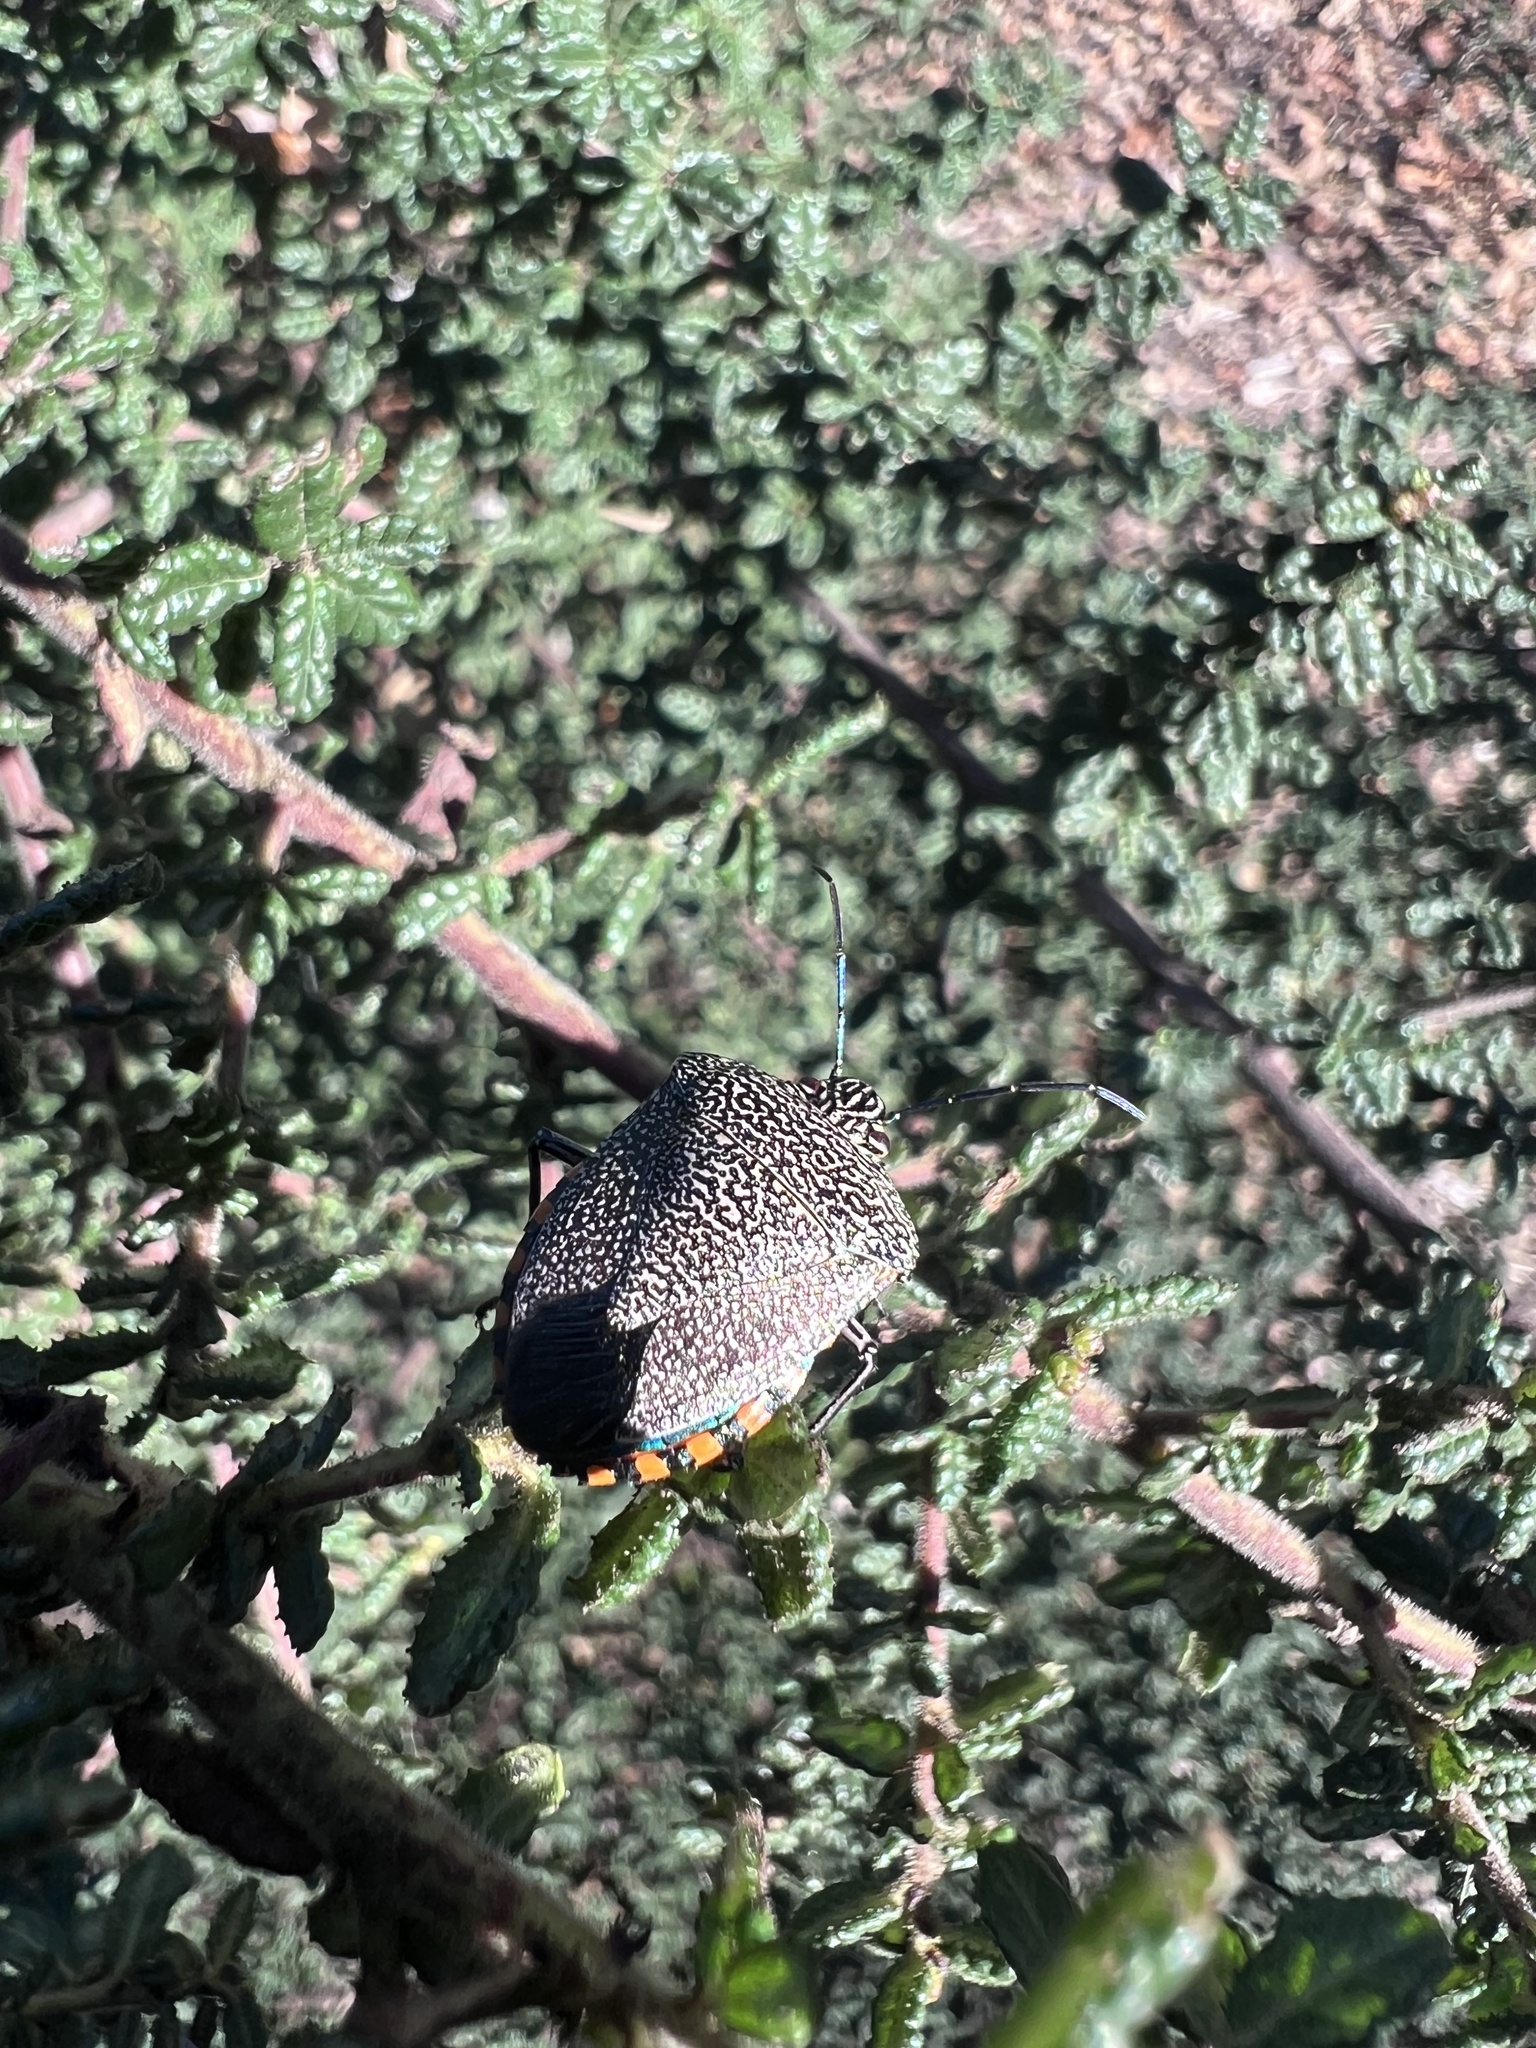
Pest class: stink_bug